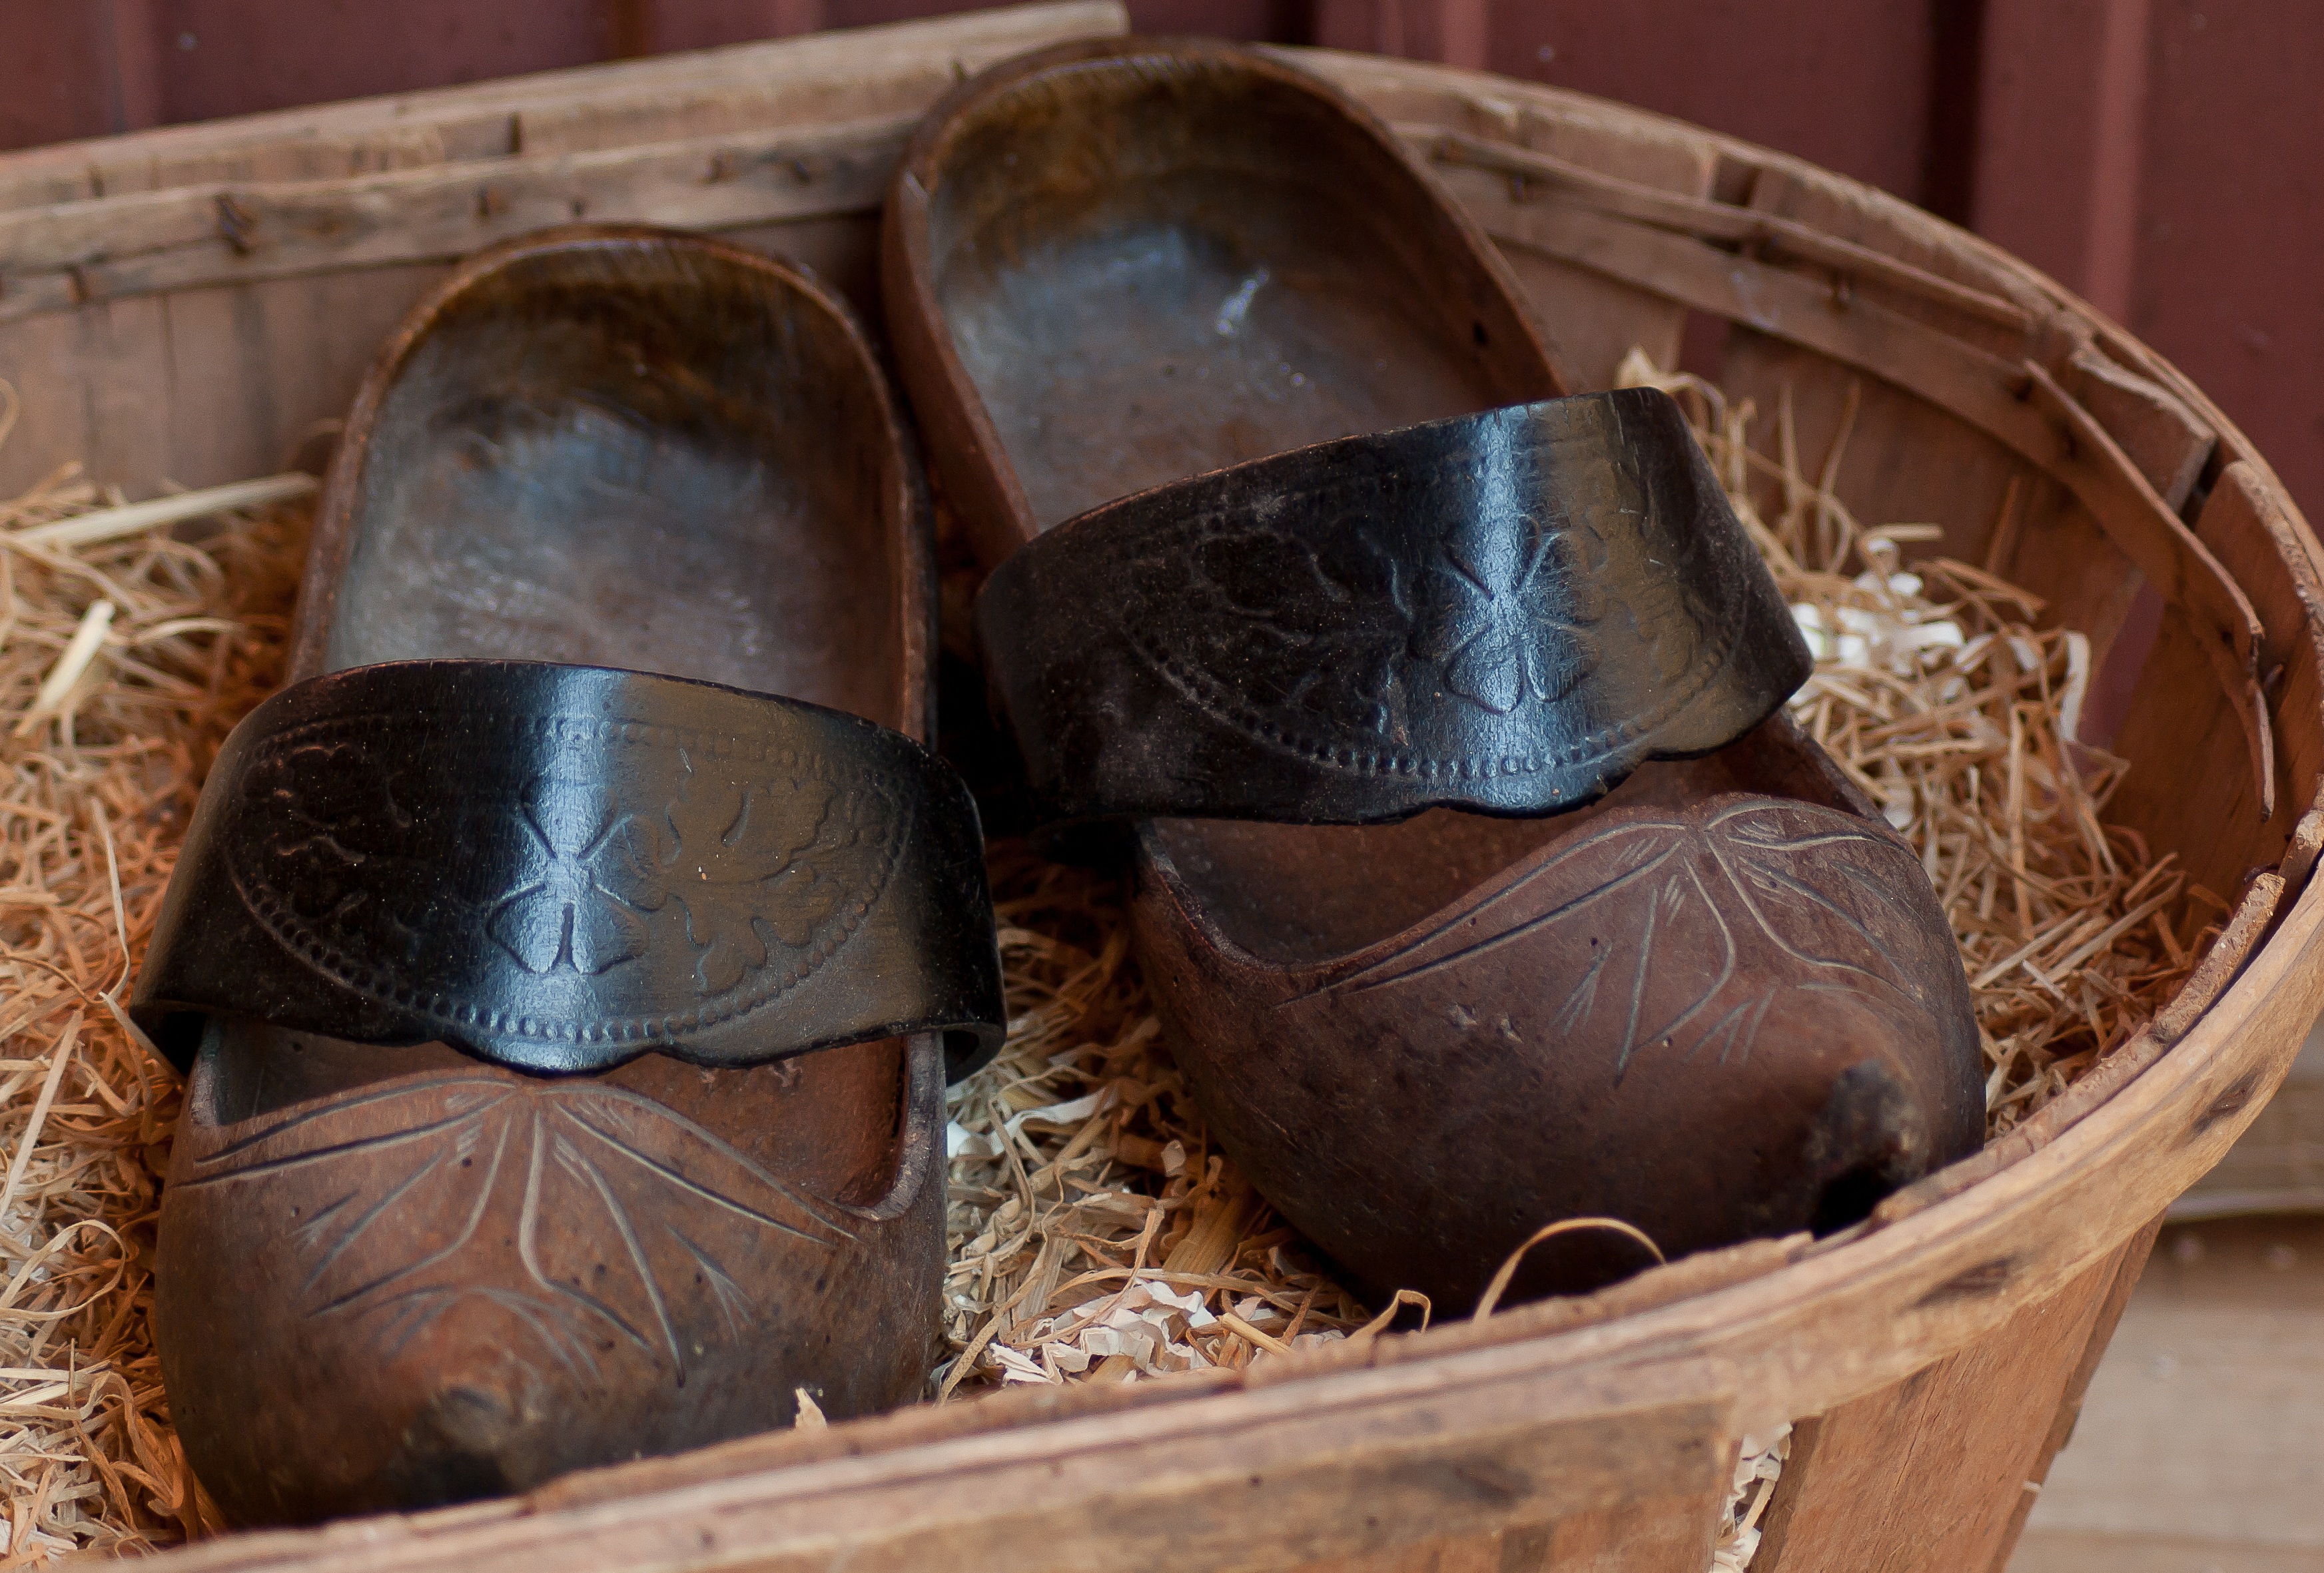
shoe, wood, field, food, coconut, shoes, footwear, clogs, peasant, man made object, outdoor shoe